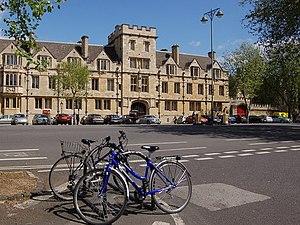
St John's College est un des collèges constituant l'université d'Oxford au Royaume-Uni. Fondé en 1555, il est aujourd'hui le collège le plus riche de l'université.